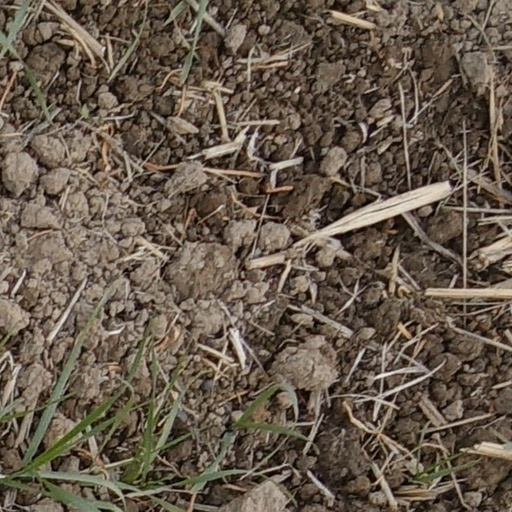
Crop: wheat